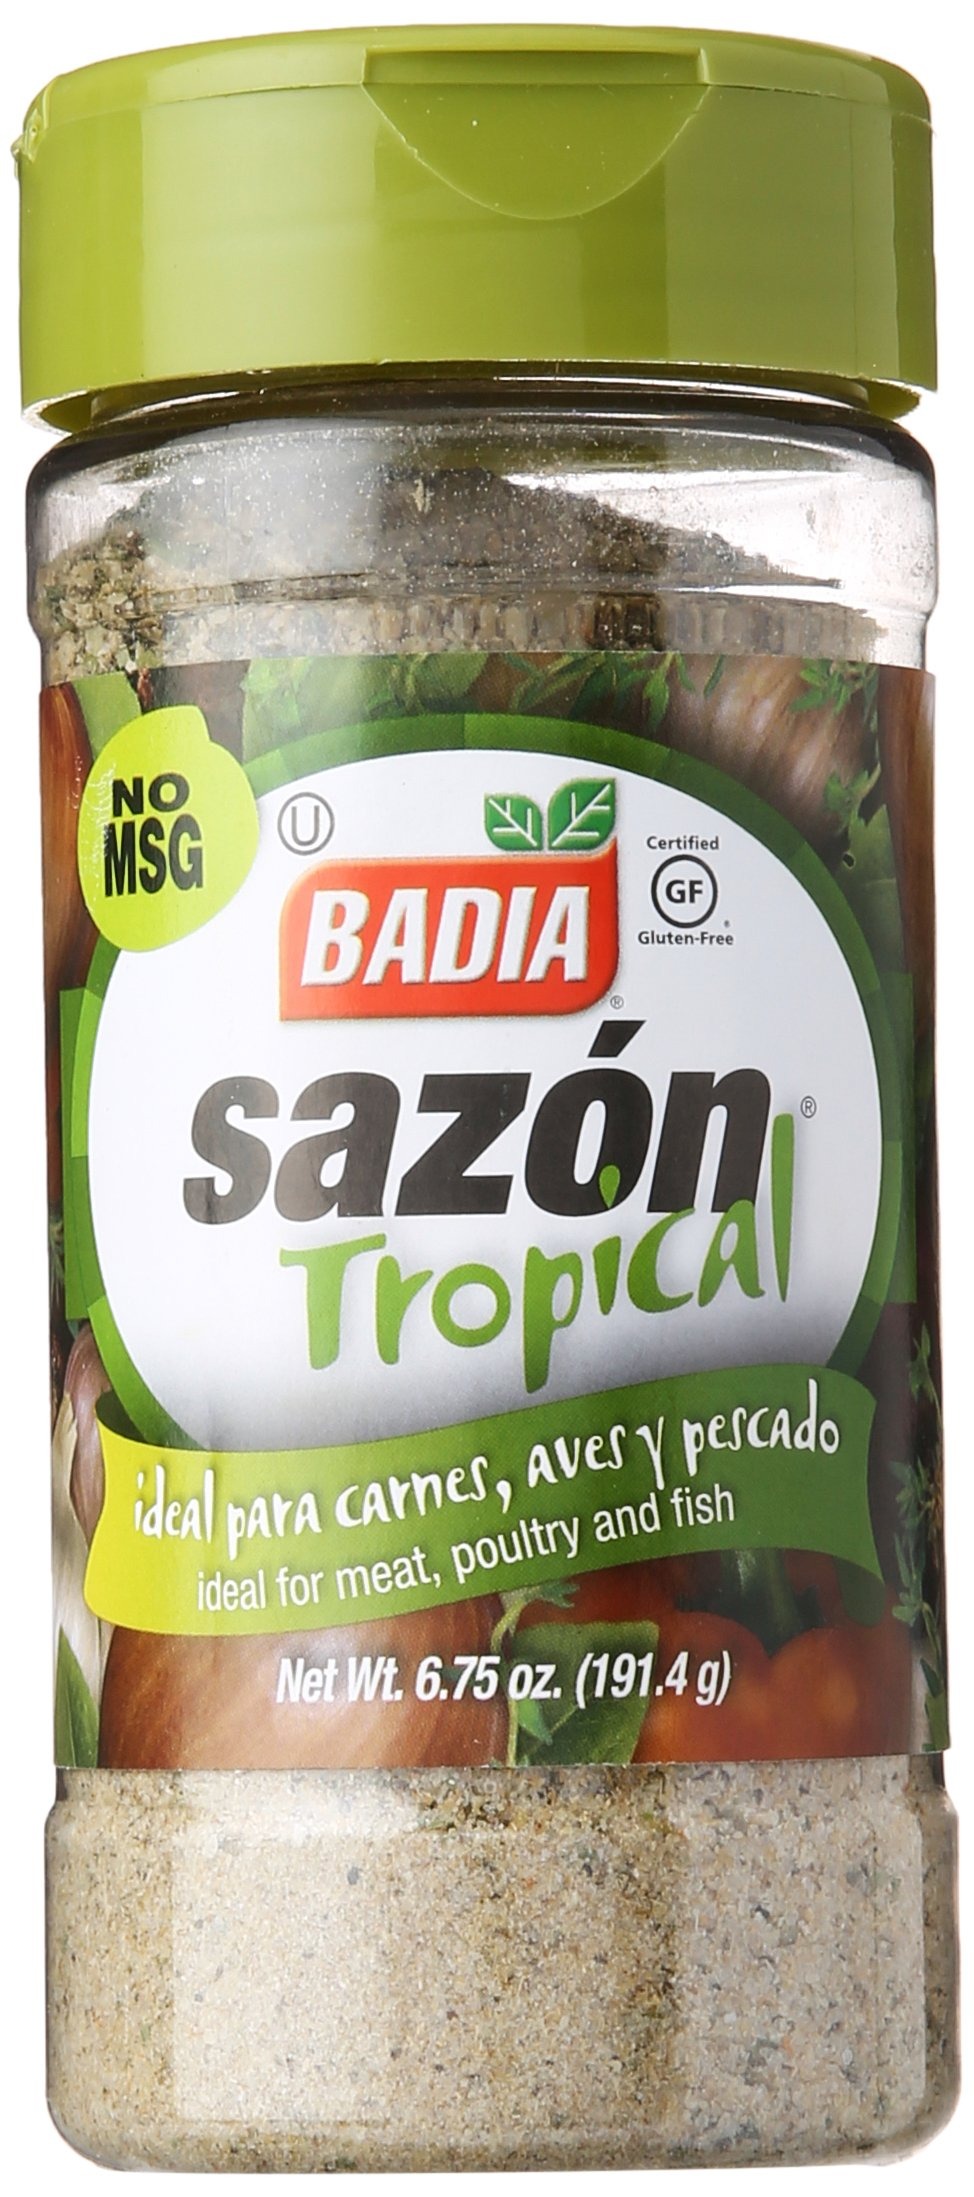
Item Name: Badia Sazon Meat Poultry and Fish, 6.75 oz
Bullet Point: Sweet, sharp flavors infused with smoky acidity
Value: 6.75
Unit: Ounce

Price: 6.725